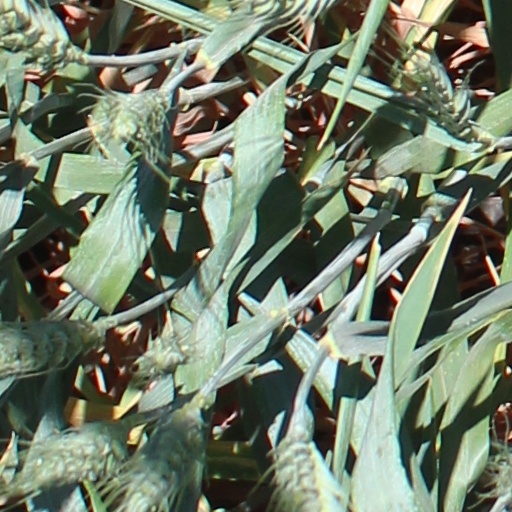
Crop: wheat